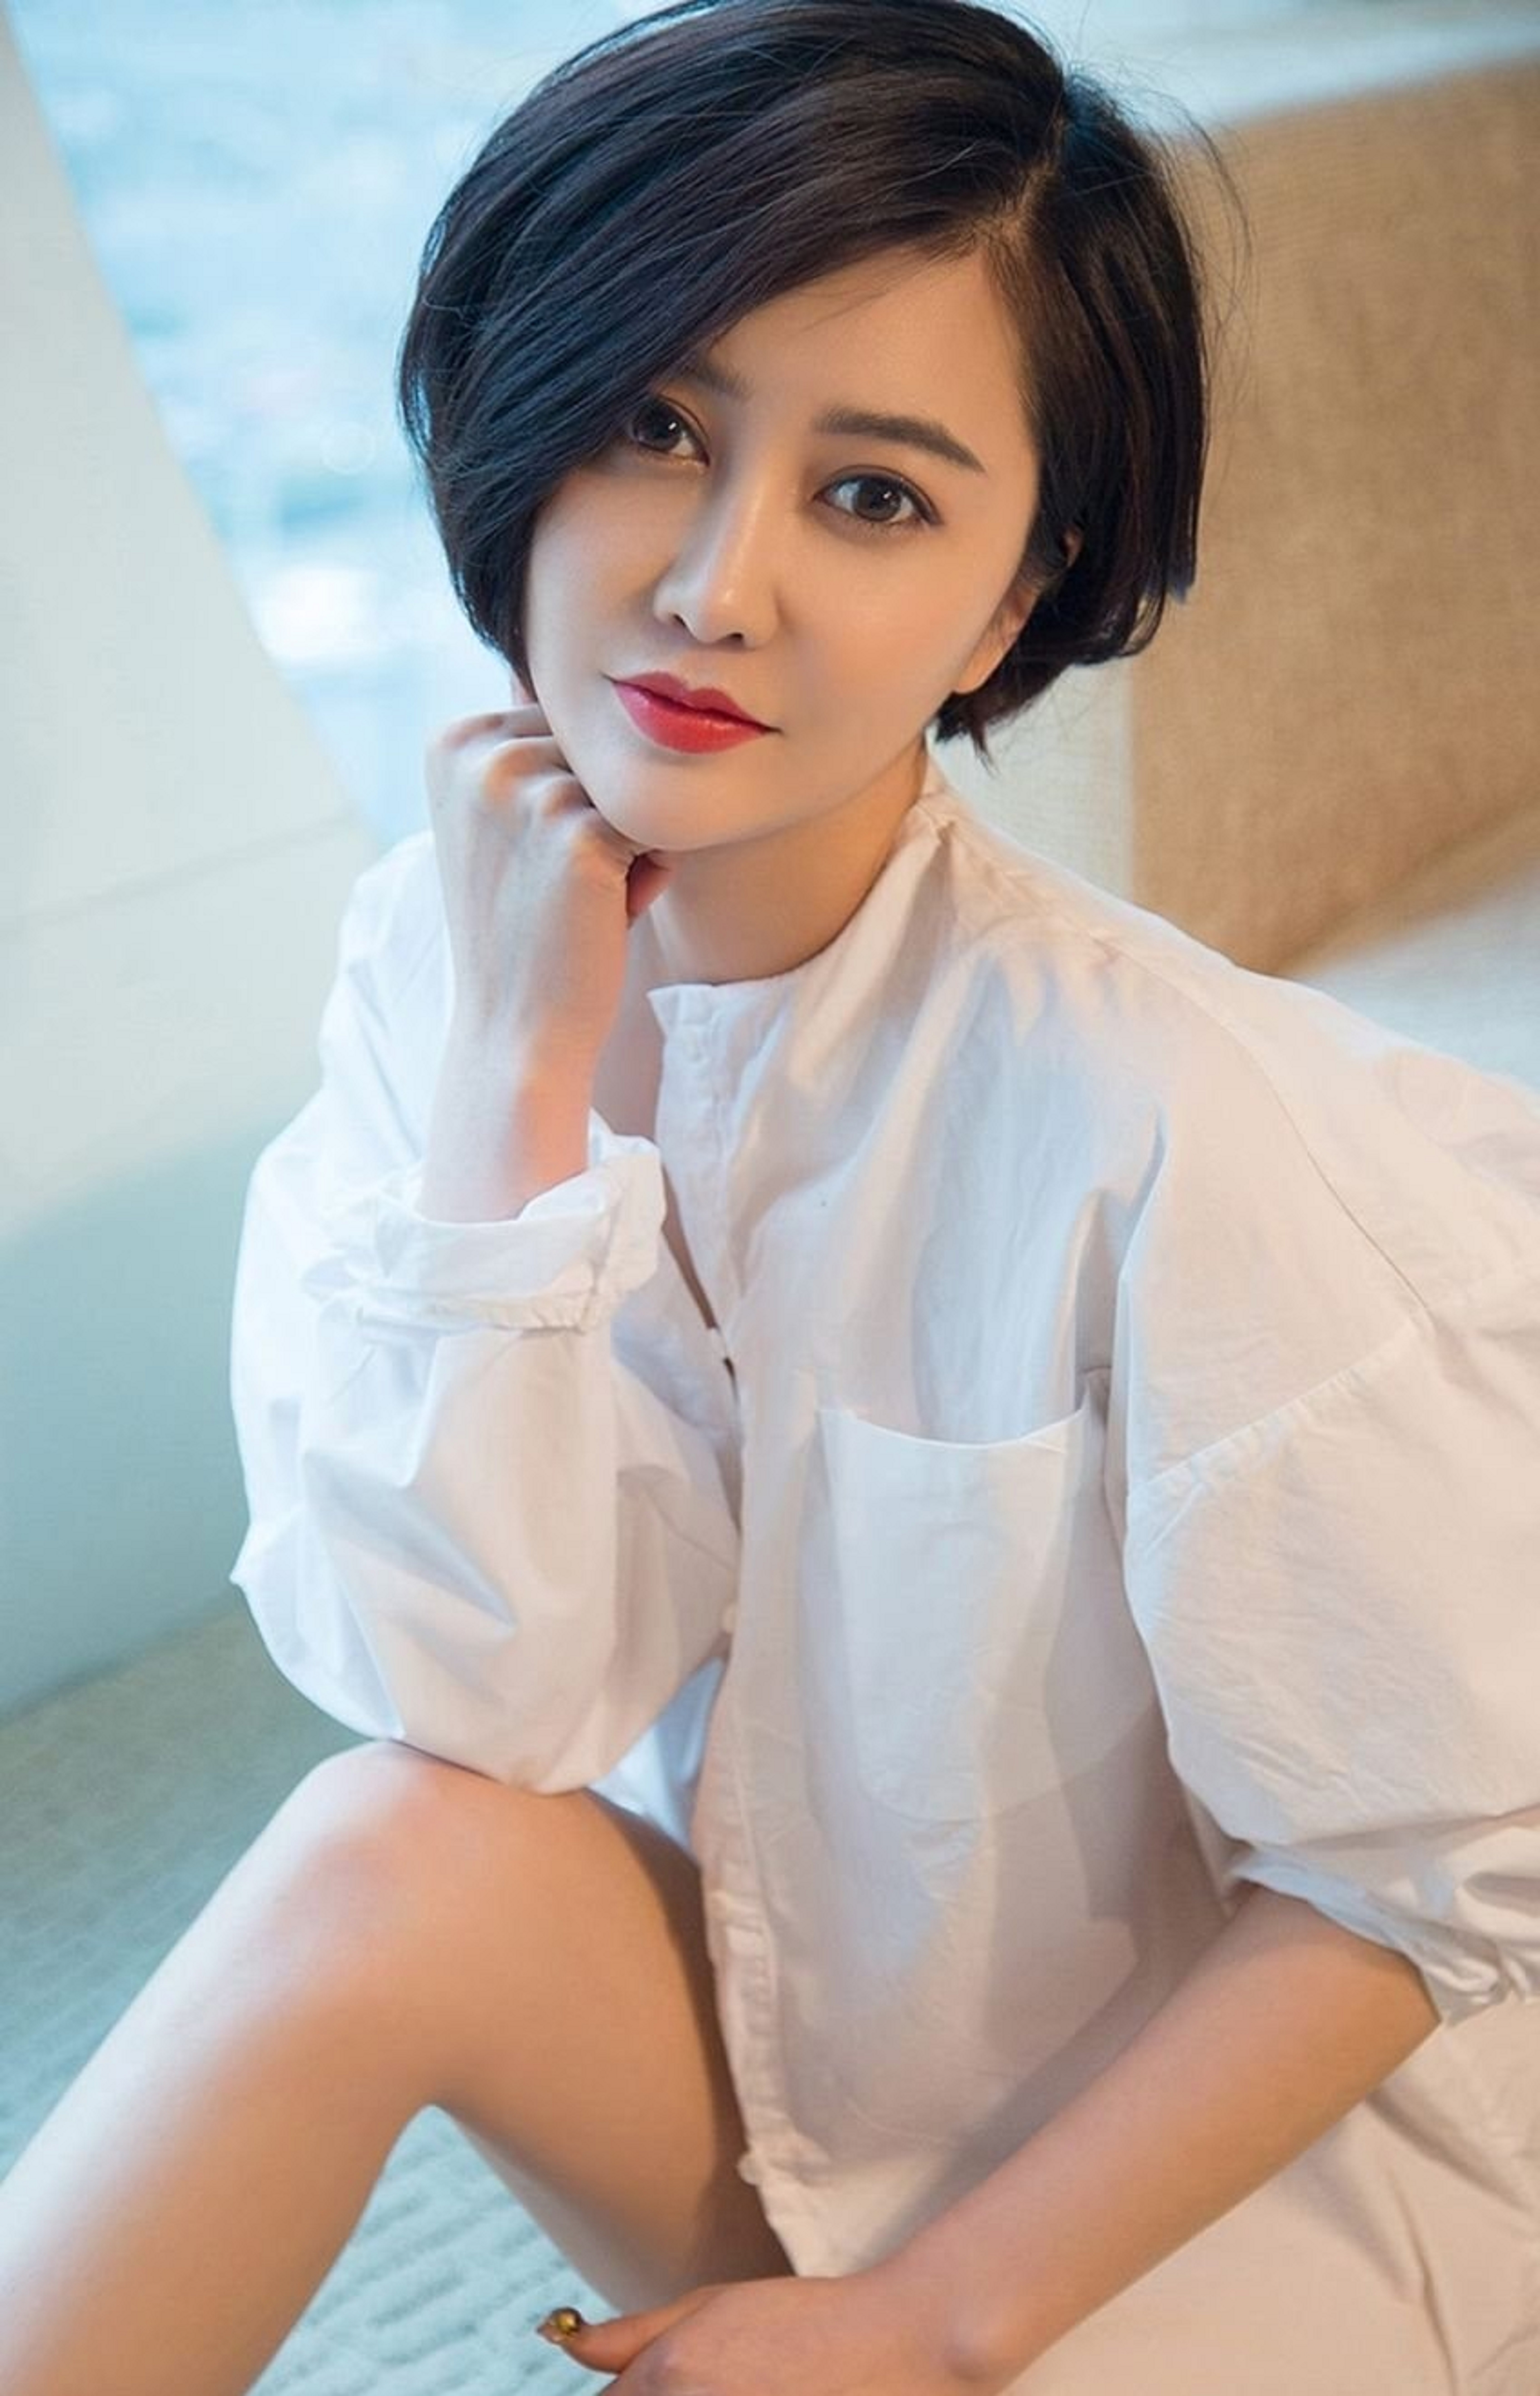
woman, face, skin, lip, eye, human body, flash photography, eyelash, sleeve, thigh, black hair, waist, makeover, elbow, fashion design, fashion model, long hair, human leg, comfort, electric blue, event, brown hair, fashion accessory, knee, peach, sitting, formal wear, abdomen, chest, cap, japanese idol, portrait photography, photo shoot, uniform, art model